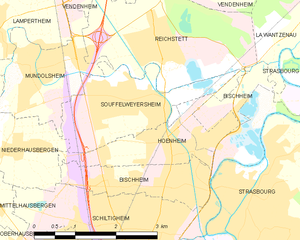
Carte des communes françaises
Hœnheim [ønaɪm] est une commune française située dans le département du Bas-Rhin, en région Grand Est. Elle fait partie de la banlieue Nord de Strasbourg.